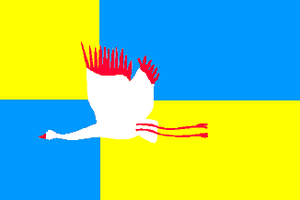
Maarheeze est un village situé dans la commune néerlandaise de Cranendonck, dans la province du Brabant-Septentrional. Le 1ᵉʳ janvier 2007, le village comptait 5 260 habitants.